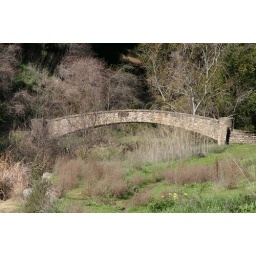
A stone bridge over the creek at Alum Rock Park in San Jose, CA.